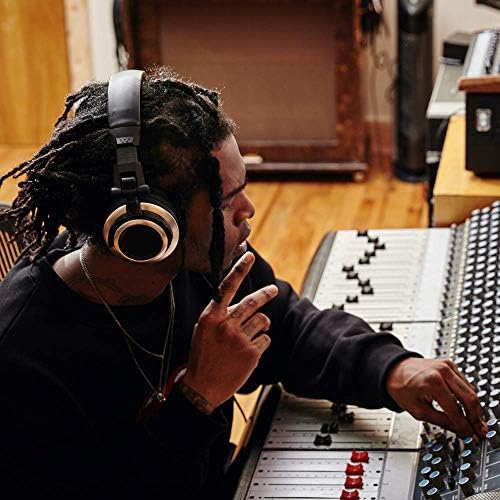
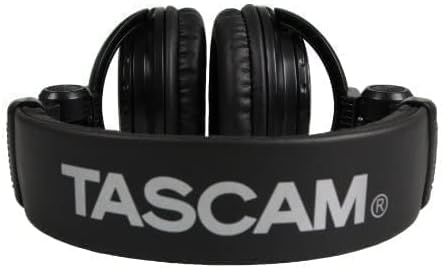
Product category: headphones
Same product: no